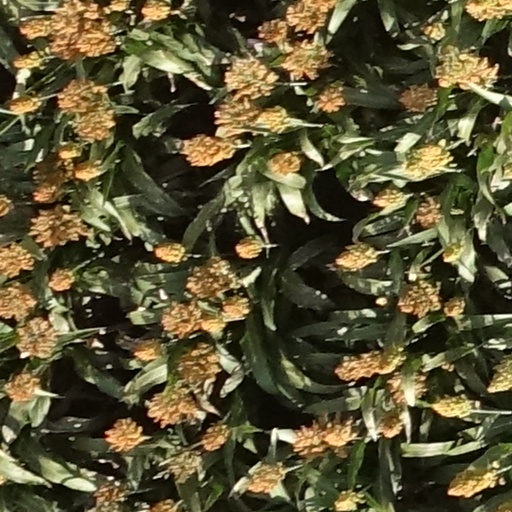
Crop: sorghum